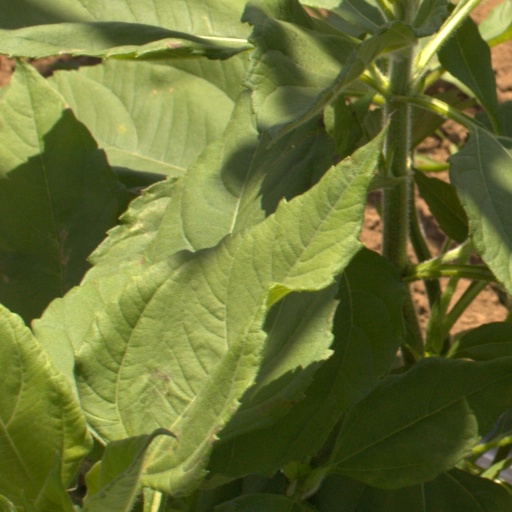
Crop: Jerusalem artichoke